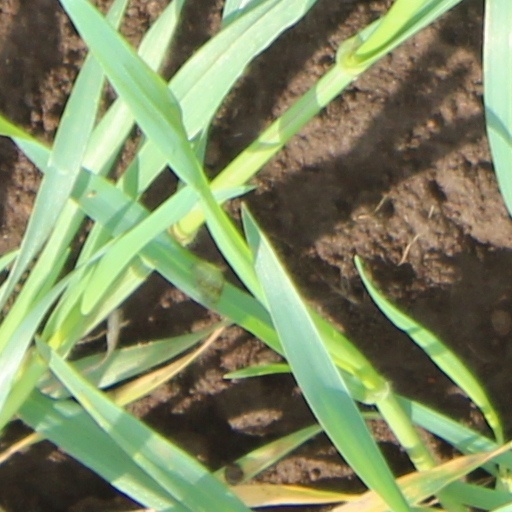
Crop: wheat